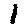
Label: 1